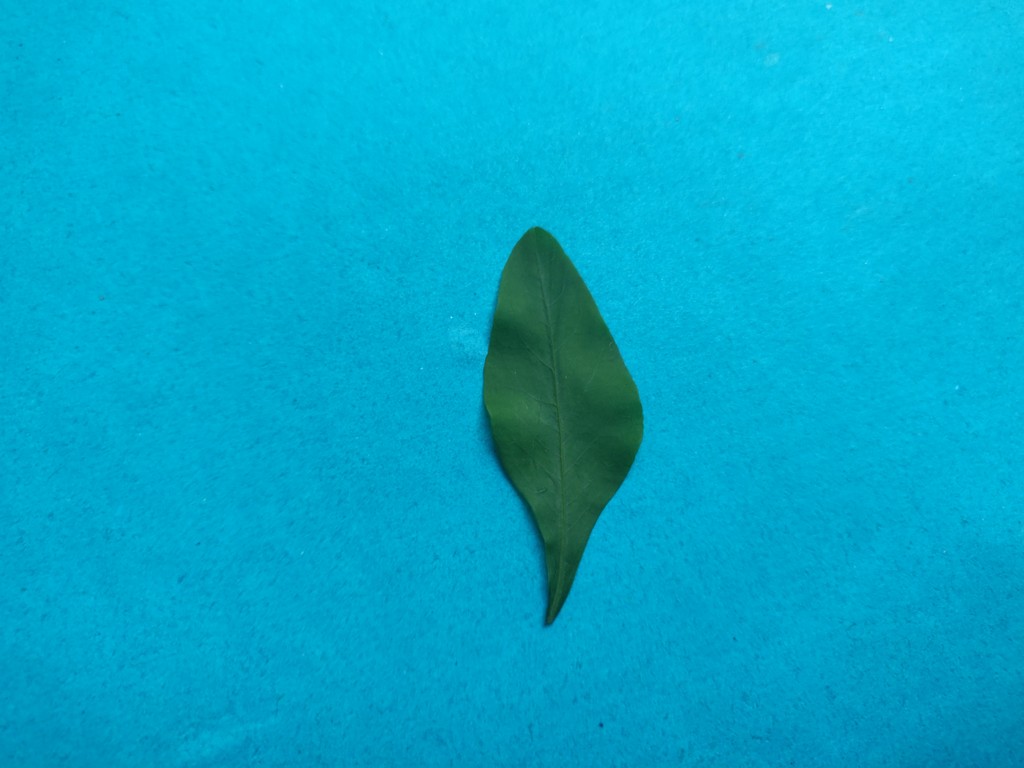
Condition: Healthy
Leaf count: single
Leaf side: front